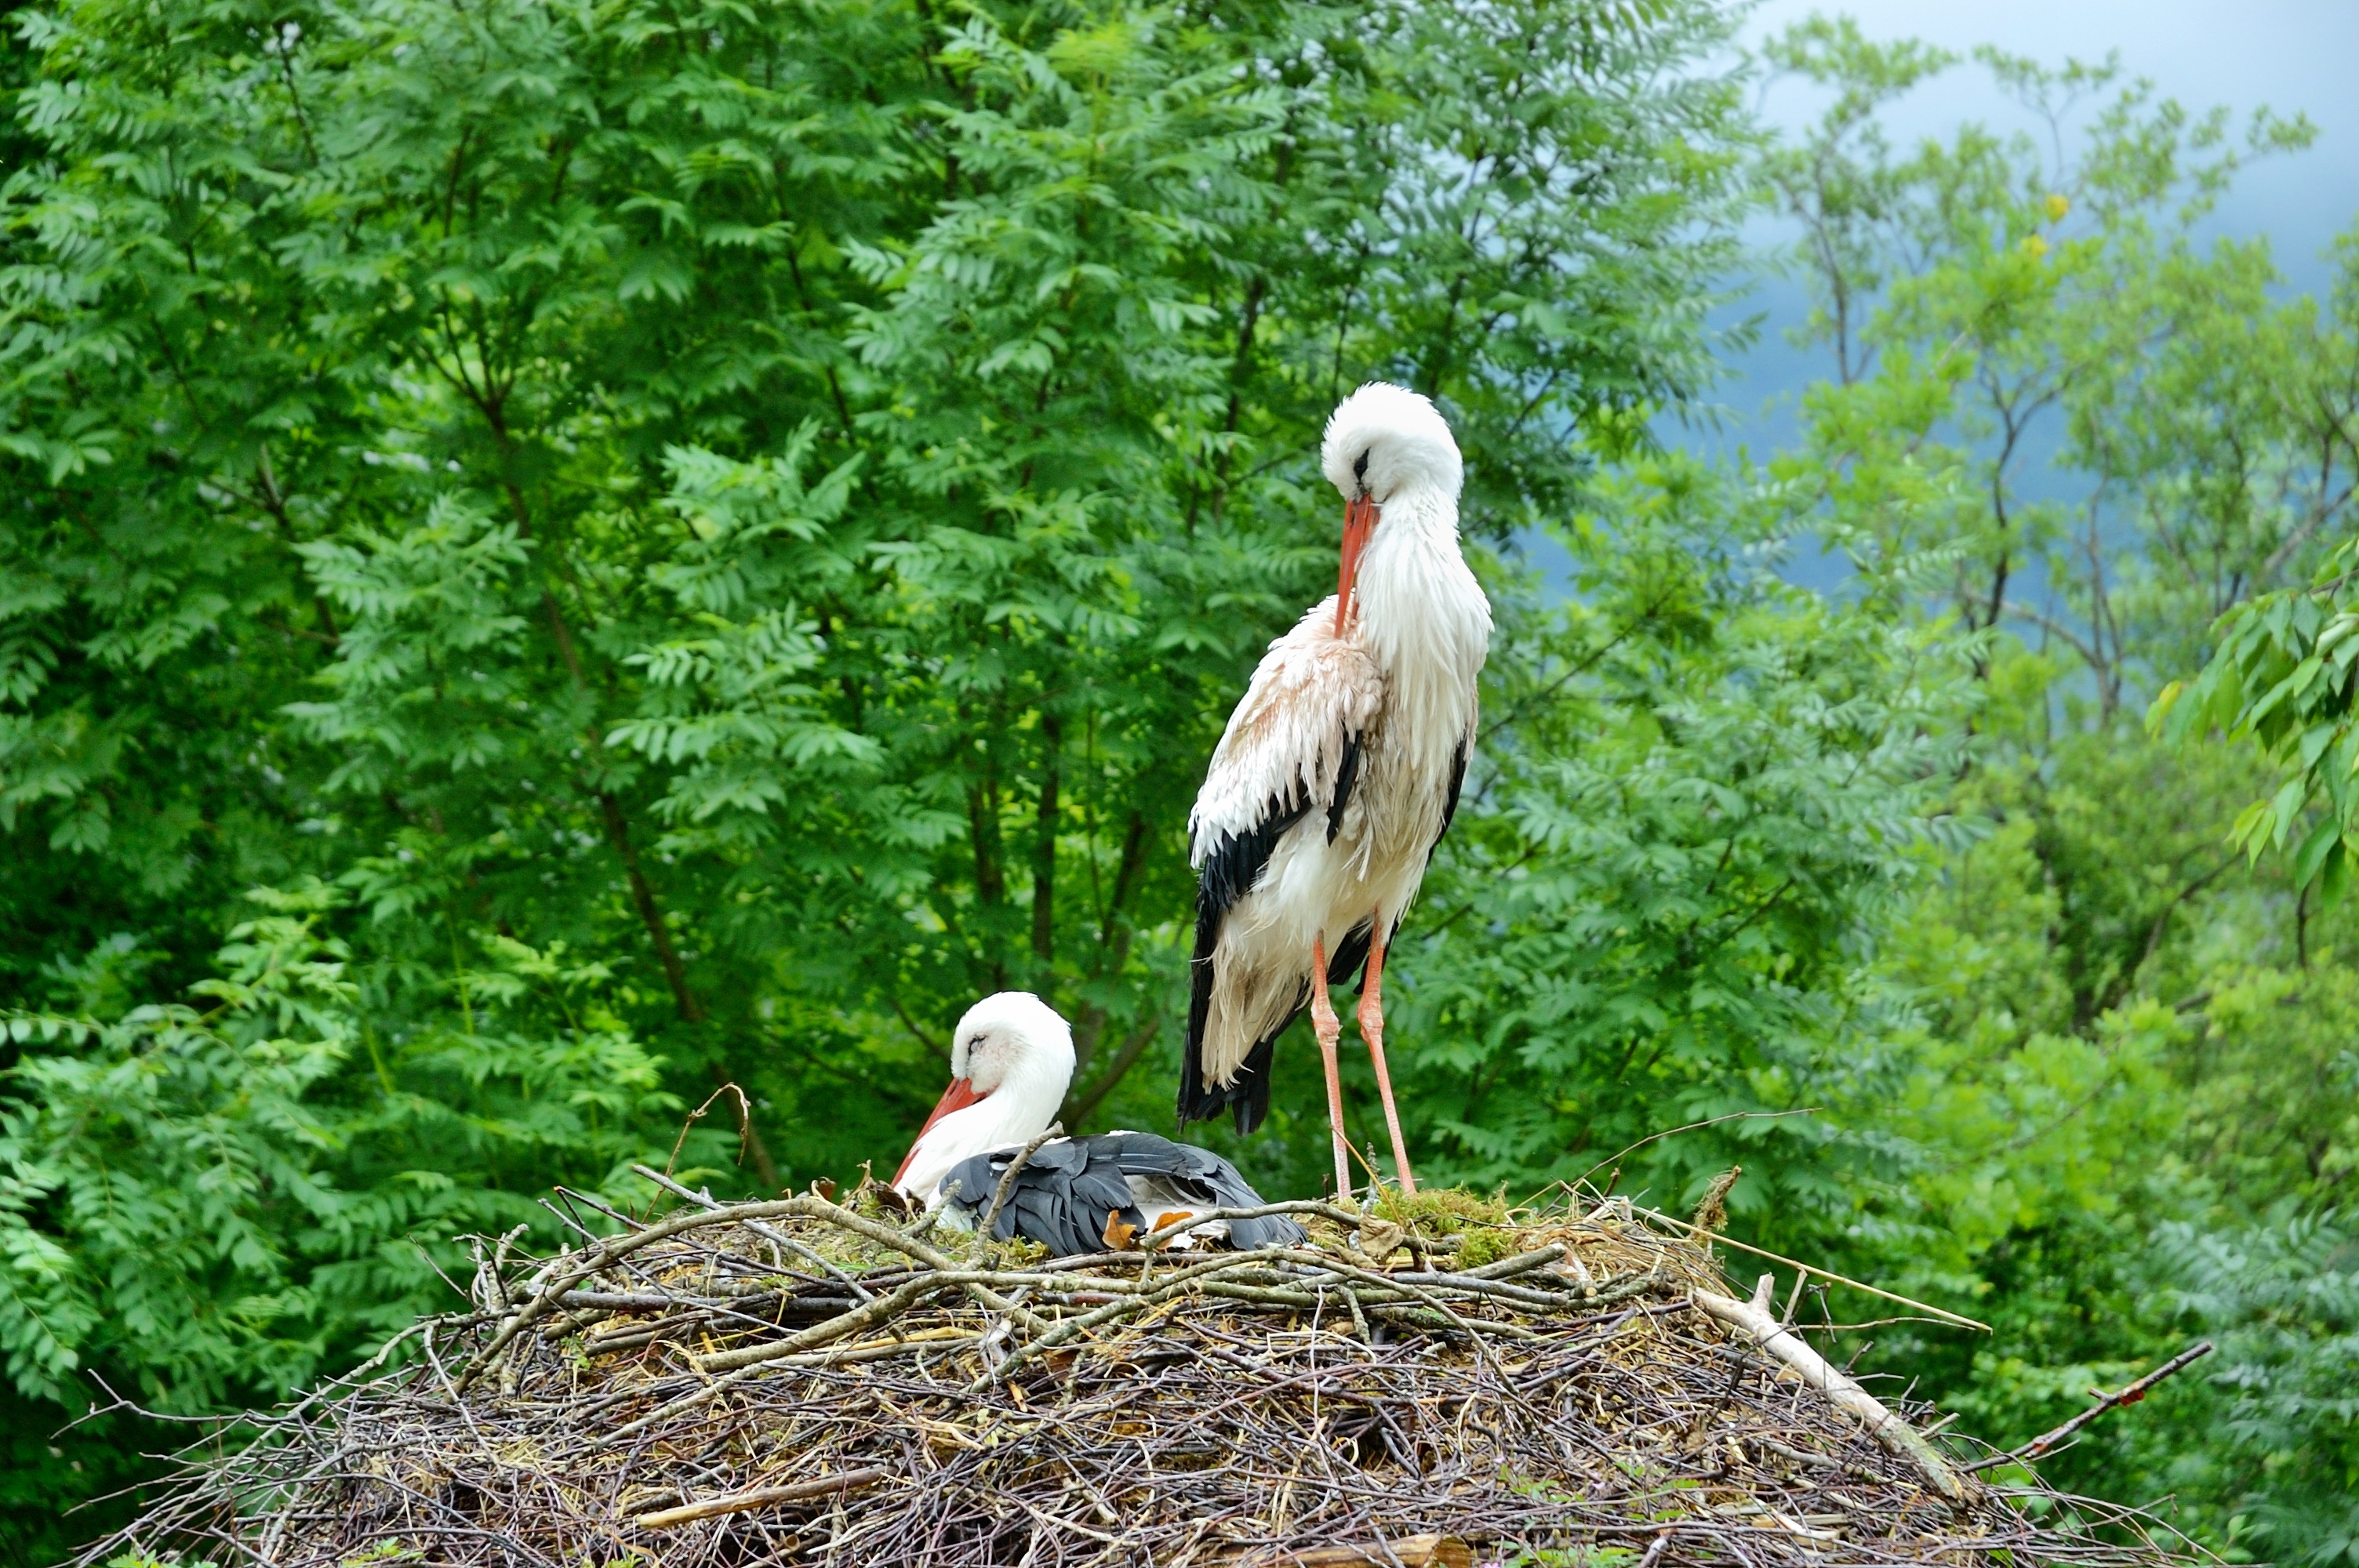
bird, wildlife, beak, fauna, stork, birds, vertebrate, nest, breed, white stork, storks, stork couple, storchennest, ciconiiformes